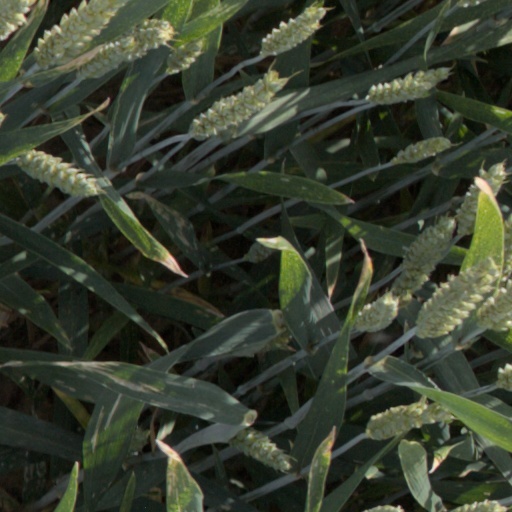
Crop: wheat